Kiryū Station

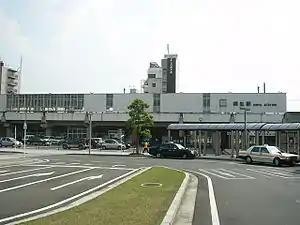
Kiryū Station North entrance, August 2004

is a junction railway station in the city of Kiryū, Gunma, Japan, jointly operated by the East Japan Railway Company (JR East) and the third-sector railway operating company Watarase Keikoku Railway. Kiryu Station is the easternmost JR station in Gunma Prefecture.